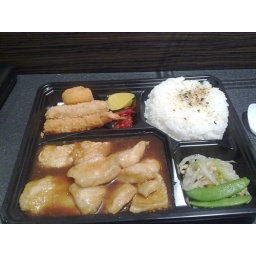
I shall eat this fish curry bento box and imagine that I am in Japan.